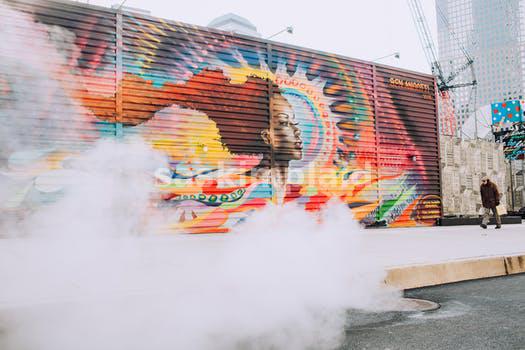
Label: Watermark